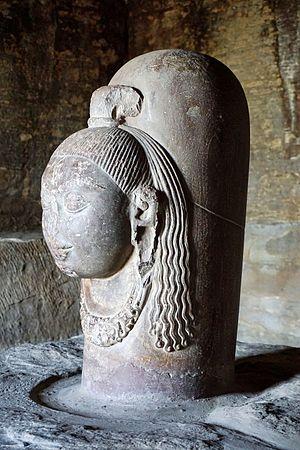
L'art Gupta est l'art de l'Empire Gupta, qui régnait sur la majeure partie du Nord de l'Inde, avec son apogée entre environ 300 et 480, survivant sous une forme très réduite jusqu'à 550. La période Gupta est généralement considérée comme la période classique et un âge d'or de l'art en Inde du Nord pour tous les principaux groupes religieux. Bien que la peinture soit évidemment répandue, les œuvres qui subsistent sont principalement des sculptures religieuses. La période a vu l'émergence des icônes divines de pierre sculptée dans l'art hindou, tandis que la production des figures de Bouddha et de Jain tirthankara a continué de croître, ces dernières souvent à très grande échelle. Le centre principal traditionnel de la sculpture était Mathura, qui a continué à prospérer, tandisque l'art du Gandhara, le centre de l'art gréco-bouddhiste juste au-delà de la frontière nord du territoire de Gupta, continuait d'exercer une influence. D'autres centres ont vu le jour au cours de la période, notamment à Sarnath. Mathura et Sarnath ont exporté la sculpture vers d'autres parties du nord de l'Inde.